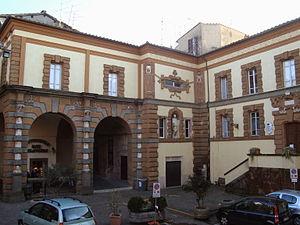
Zagarolo est une commune de la ville métropolitaine de Rome Capitale dans le Latium en Italie.